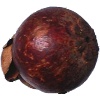
Label: mangostan